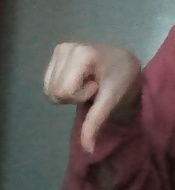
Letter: waw